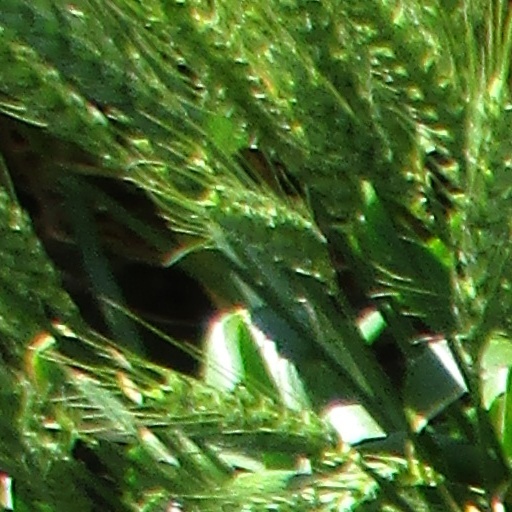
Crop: wheat